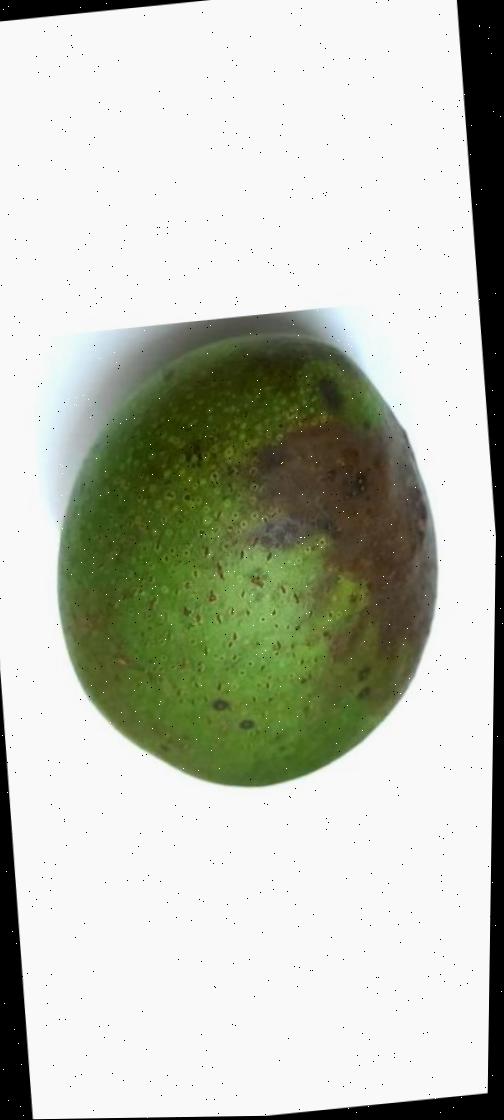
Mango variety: Ashshina Zhinuk